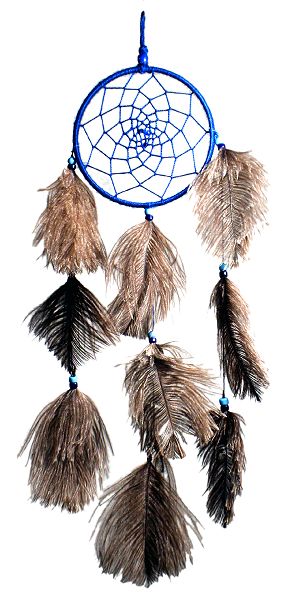
Drømmefanger
En traditionel drømmefanger.
En Drømmefanger er et traditionelt indiansk håndarbejde. Drømmefangeren fremstilles typisk af en ring af pilekviste, i hvilken der flettes et net. Dette dekoreres med peronlige og/eller hellige genstande. For nogle er drømmefangeren blevet et symbol på den indianske kultur.